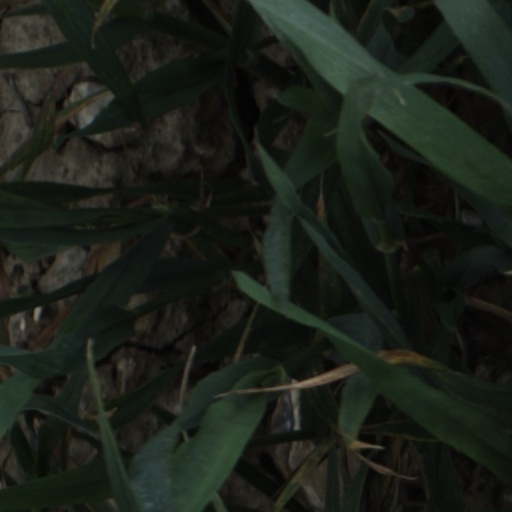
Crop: wheat